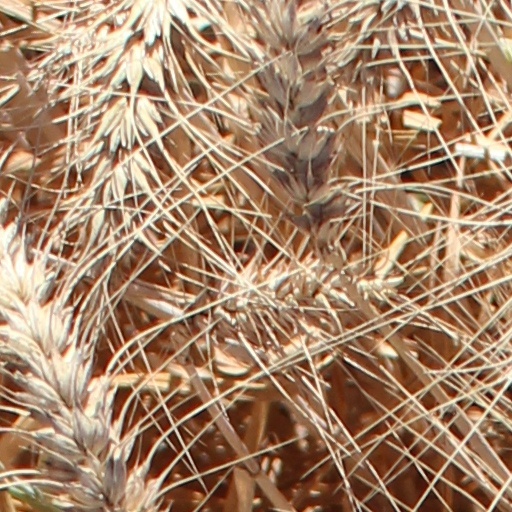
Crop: wheat